Johnny Oduya

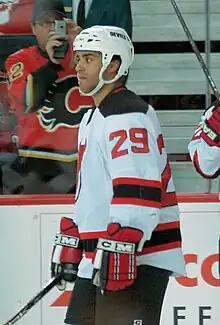
Oduya with the New Jersey Devils

Oduya's first club was Hammarby IF, where he played as a junior. In 2000, at the age of 19, he moved to North America to play in the Quebec Major Junior Hockey League (QMJHL). He spent one season in North America, splitting time between the Victoriaville Tigres and Moncton Wildcats. After moving back to Sweden, he played two seasons with Hammarby in HockeyAllsvenskan before signing a contract with Djurgårdens IF in the Swedish Elitserien. During the two seasons he spent with the team, he was known as an aggressive defenceman and an enforcer. At times, he fought with opposition players and registered high penalties in minutes numbers. Despite this, he was also a dependable player and played regularly in the Swedish national team during the Euro Hockey Tour. In the 2005–06 season, after he had been dismissed by the Washington Capitals, the NHL organization that drafted him 221st overall in 2001, he moved to another Swedish team, Frölunda HC. With Frölunda, he played as a more offensive defenceman, scoring eight goals and 11 assists.